Marzuban ibn Muhammad

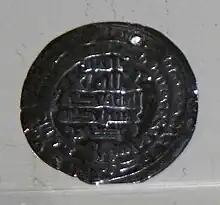
Silver dirham of Marzban bin Muhammad. Museum of History of Azerbaijan, Baku

Marzuban ibn Muhammad (died 957) was the Sallarid ruler of Azerbaijan (941/42–957). He was the son of Muhammad bin Musafir, the ruler of Tarum.